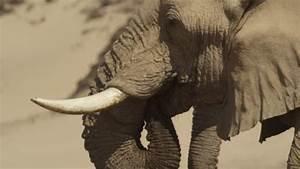
elephant